Winnowing basket

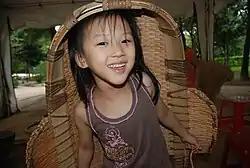
A Korean child wearing a winnowing basket on their head (2008)

A winnowing basket or fan is a tool for winnowing grain from chaff while removing dirt and dust too. They have been used traditionally in a number of civilizations for centuries, and are still in use today in some countries.